Mammals of Glacier National Park (U.S.)

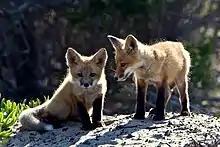
Red fox kits

The red fox (Vulpes vulpes) is a small canid native to much of North America and Eurasia, as well as northern Africa. It is the most recognizable species of fox and in many areas it is referred to simply as "the fox". As its name suggests, its fur is predominantly reddish-brown, but there is a naturally occurring grey morph known as the "silver" fox. The red fox is by far the most widespread and abundant species of fox, found in almost every single habitat in the Northern Hemisphere, from the coastal marshes of United States, to the alpine tundras of Tibetan Plateau.